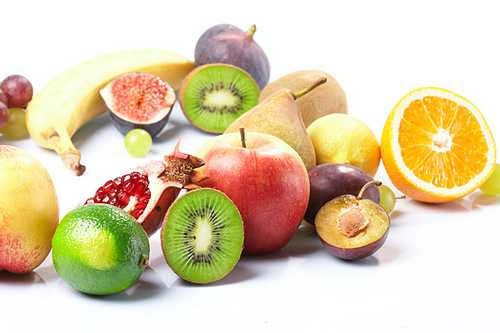
Label: Lemon